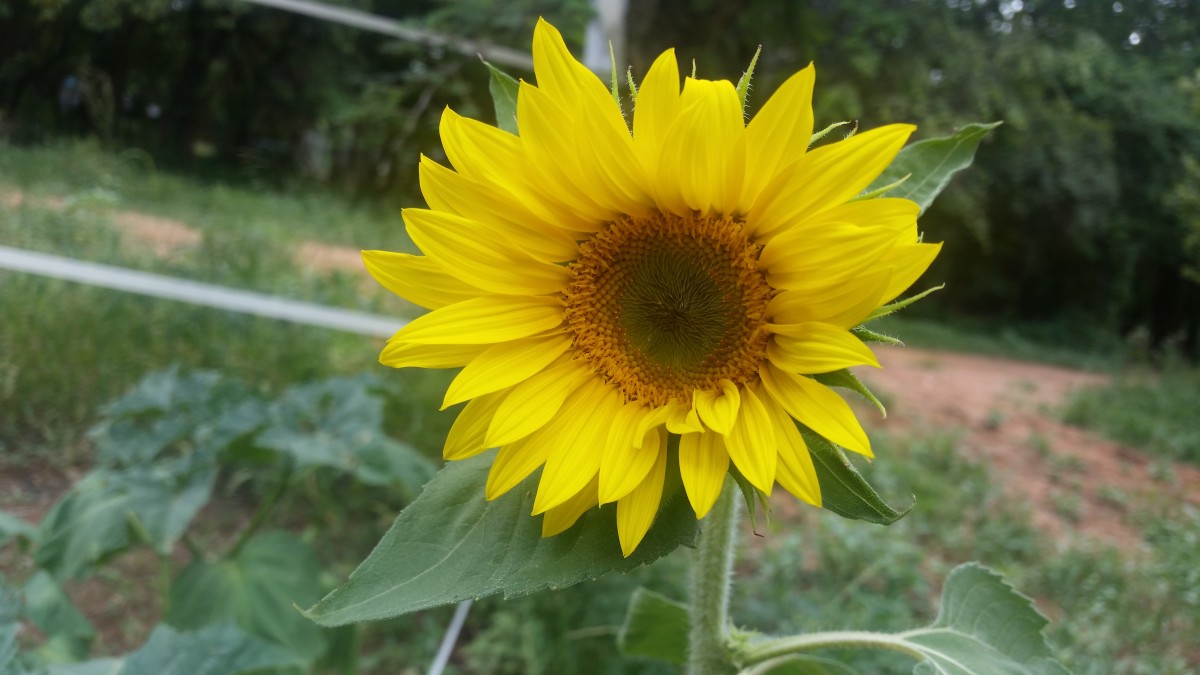
Tags: flower, petal, botany, yellow, flora, wildflower, flowering plant, daisy family, asterales, sunflower seed, annual plant, plant stem